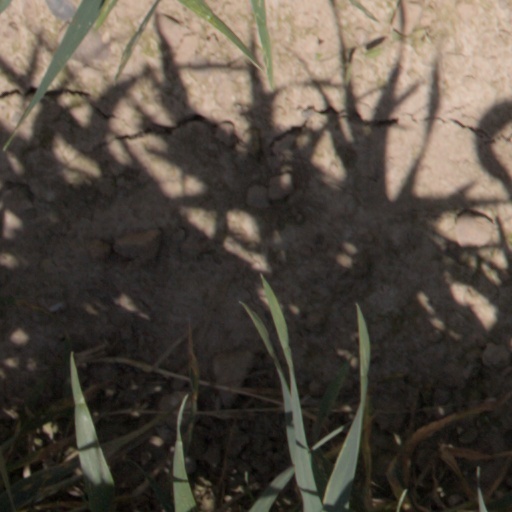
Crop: wheat